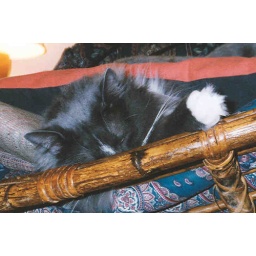
Lil Romey sitting in Daddy's chair